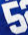
Number: 5